Joint Tribal Council of the Passamaquoddy Tribe v. Morton

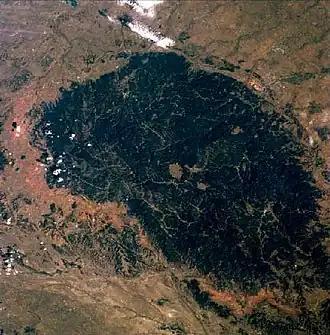
Arthur Lazarus, Jr., the architect of the Black Hills Land Claim "(pictured)", turned down the case because he believed the litigation costs would exceed the recovery.

Gellers' theory was that Maine had violated the 1794 treaty by selling of land. Because Maine had made no provision for a waiver of its sovereign immunity (for example, in a state claims court), Gellers' strategy was to sue Massachusetts, hoping that Massachusetts would in turn sue Maine. On March 8, 1968, Gellers—affiliating with Massachusetts attorney John Bottomly—filed a suit in Suffolk Superior Court in Boston, seeking $150 million in damages. This initial claim involved land in and around the Indian Township Reservation. Three days later, Maine narcotics officers raided Gellers' home and arrested him for possession of marijuana. Gellers was eventually convicted and, on bail, fled to Israel; the lawsuit that he started was never prosecuted.